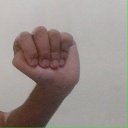
अक्षर: ठ